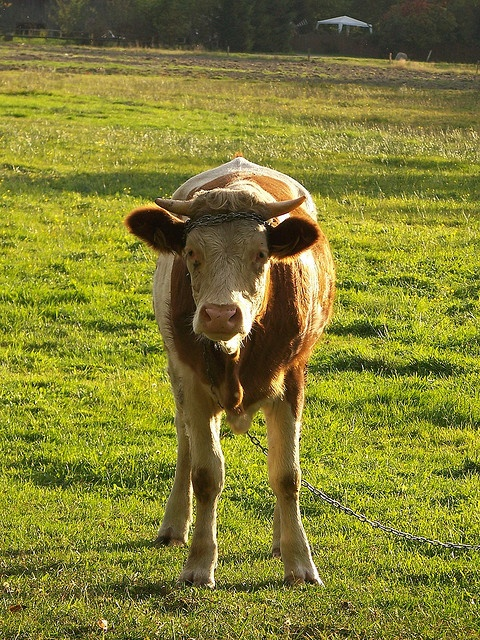
Small cow with short horns standing on a grassy meadow.
a cow in a field with trees in the background
A young cow is on a chain in a pasture.
A cow stands chained alone in the grass.
a young steer starting to grow his horns